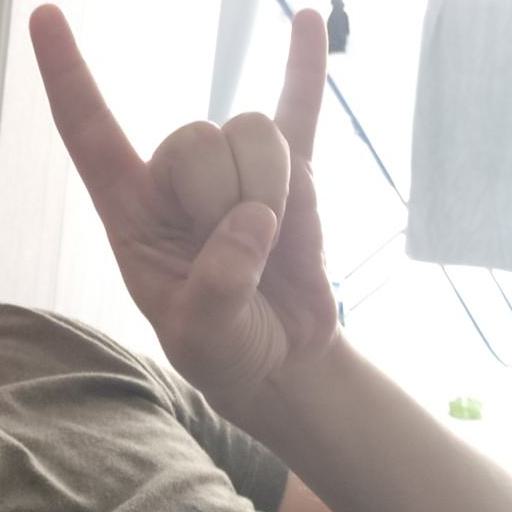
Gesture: rock